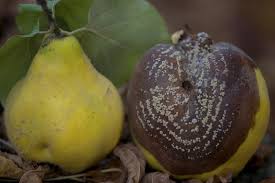
Label: trash